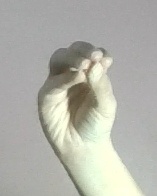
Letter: ha